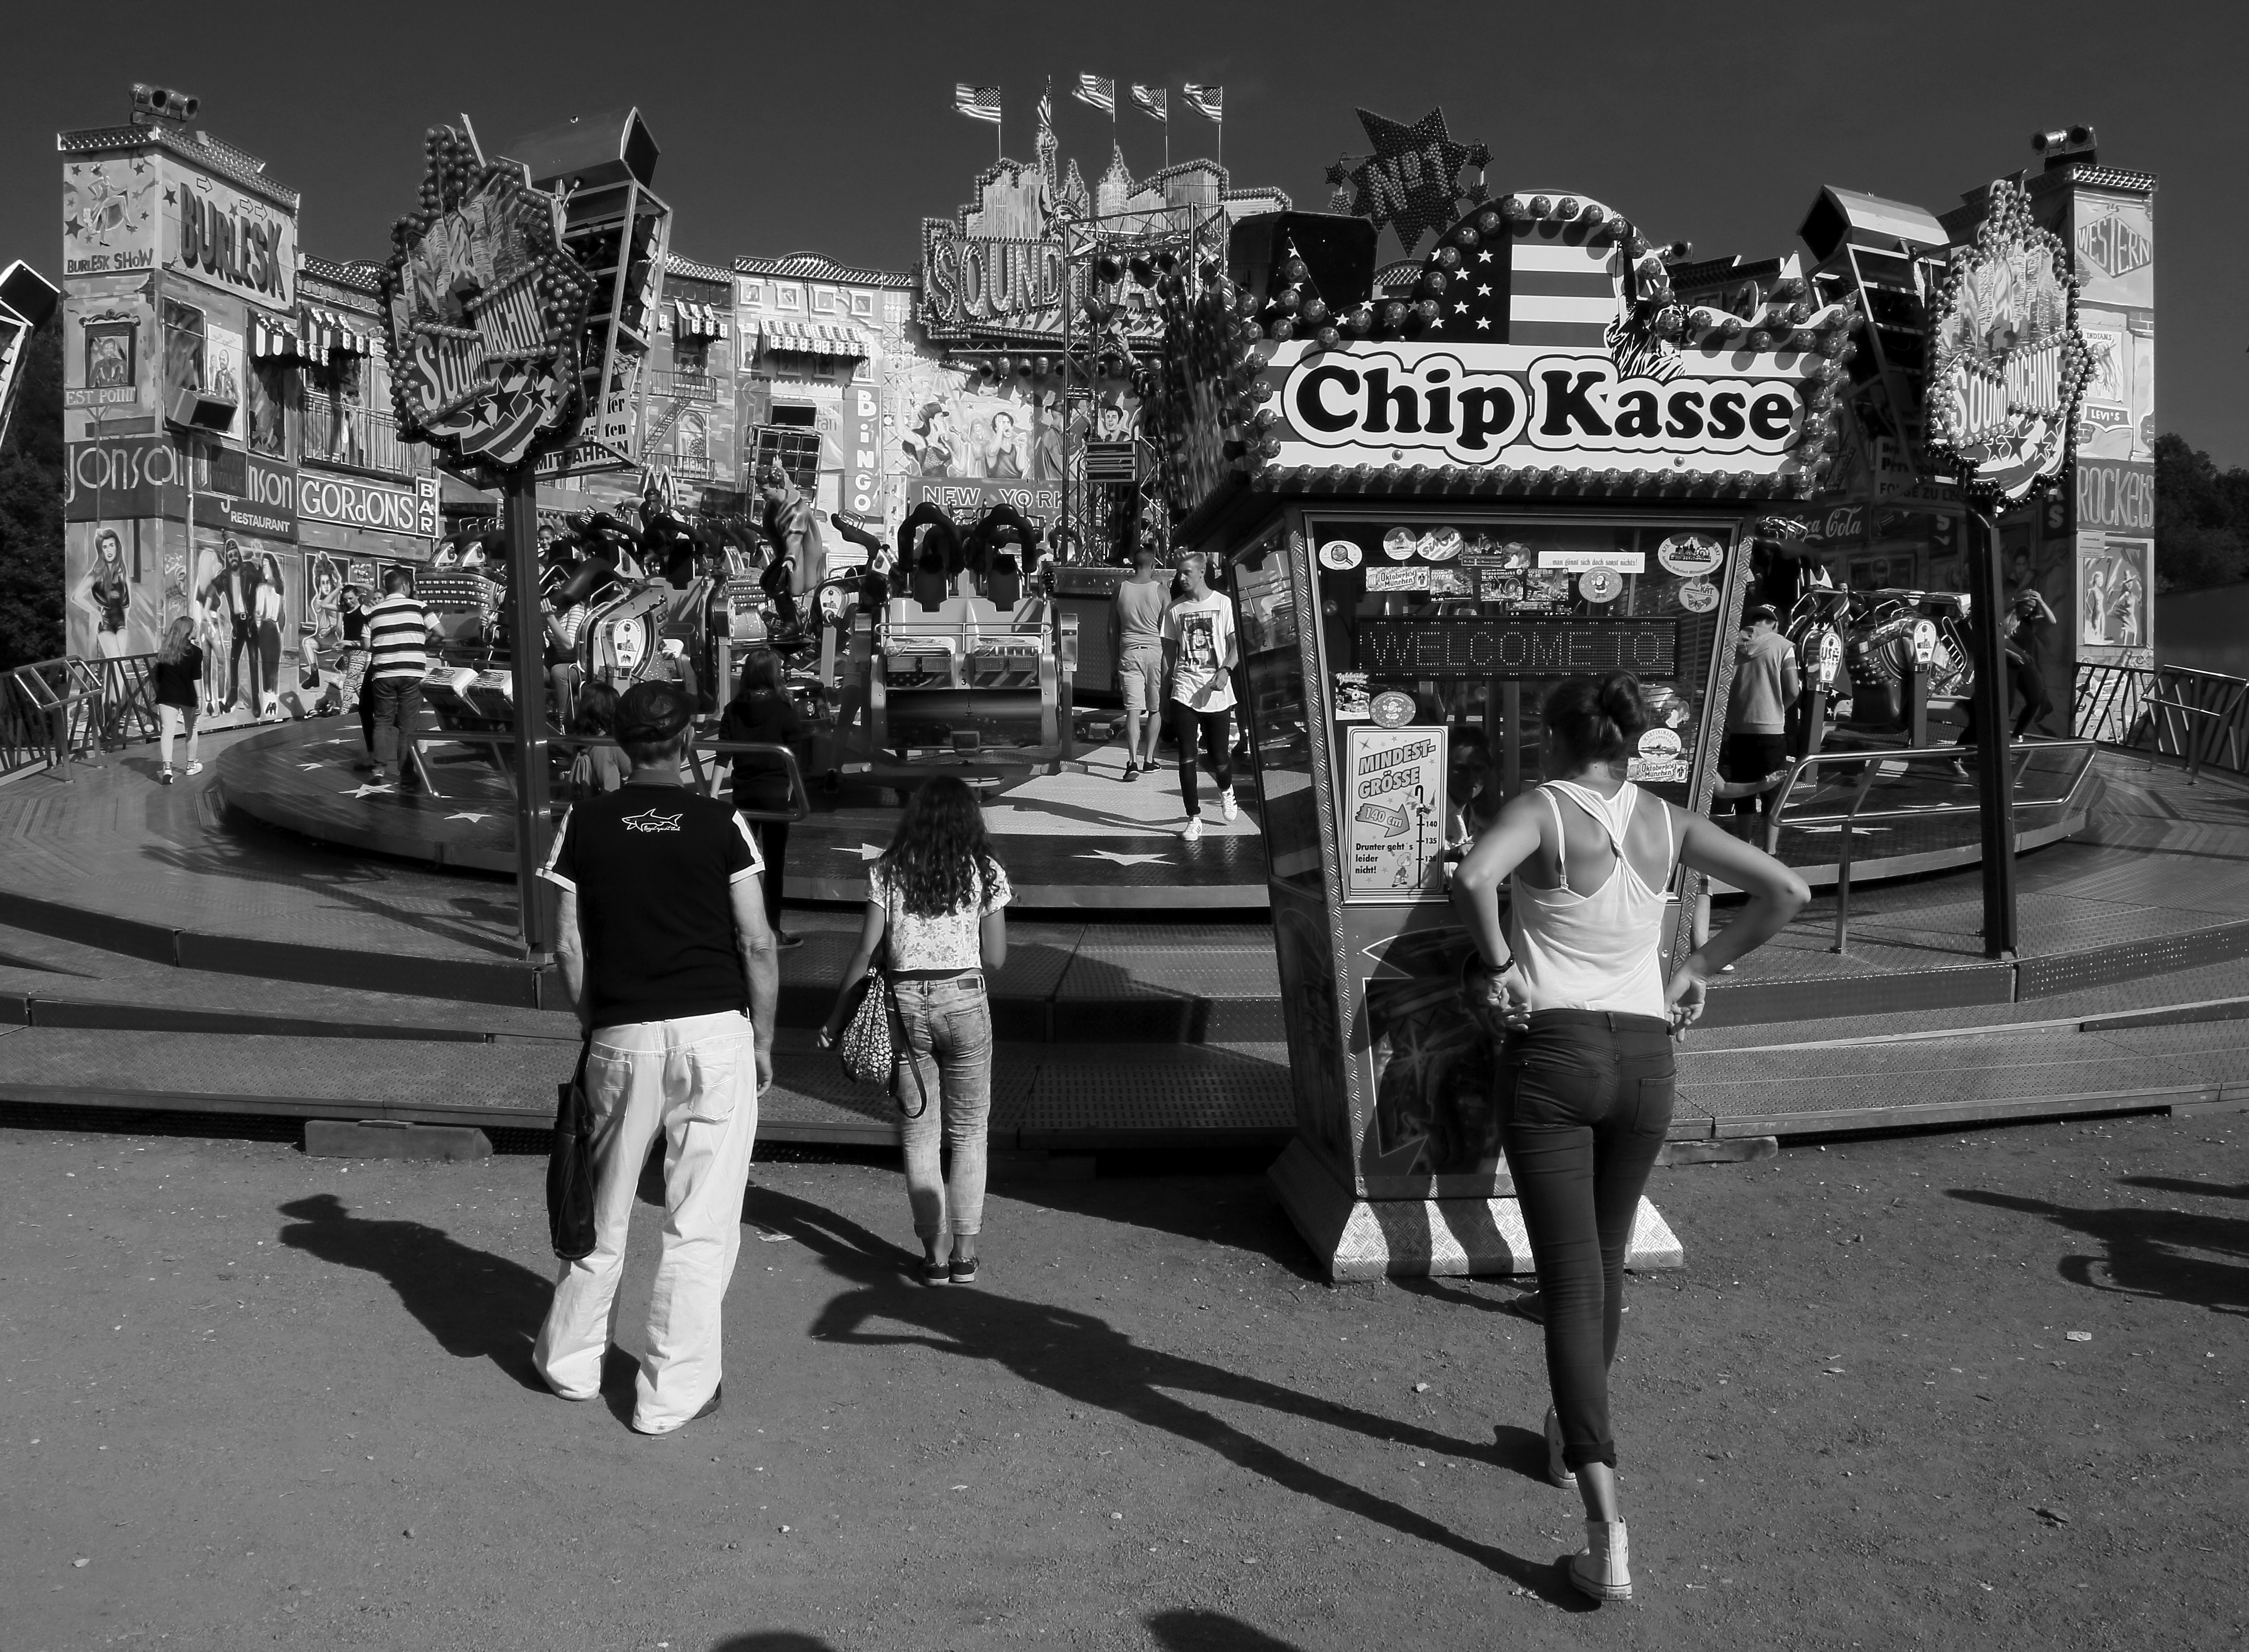
pedestrian, person, black and white, people, road, white, street, photography, town, city, urban, crowd, europe, black, monochrome, streetphotography, bw, blackandwhite, blackwhite, candid, moments, infrastructure, stadt, photograph, snapshot, noir, europa, germany, deutschland, alemania, allemagne, strasse, sw, schwarzweiss, deutsch, schwarzweis, image, german, streetscene, funfair, snap, fair, moment, germania, einfarbig, leute, strasenszene, strassenszene, mensch, menschen, persons, personen, strassenfotografie, stdtisch, strase, unposed, twartwit, kirmes, jahrmarkt, monochrome photography, nonbuilding structure